Matsuri Arai

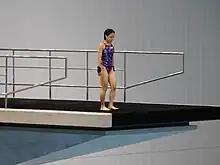

is a Japanese diver. She competed in the women's 10 metre platform event at the 2019 World Aquatics Championships. She represented Japan at the 2020 Summer Olympics in Tokyo, Japan. She competed in the women's synchronized 10 metre platform and women's 10 metre platform events.